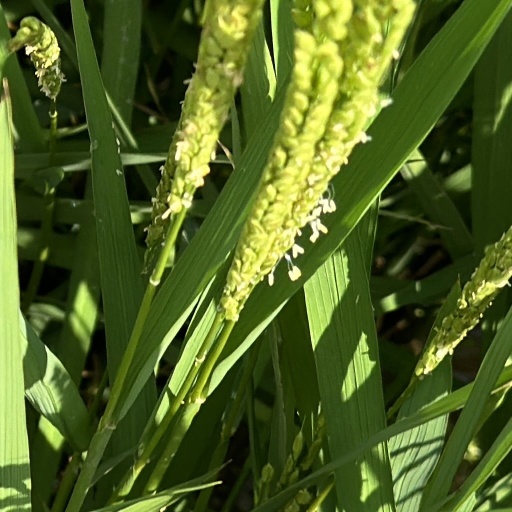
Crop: rice